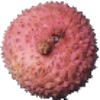
Label: Lychee 1